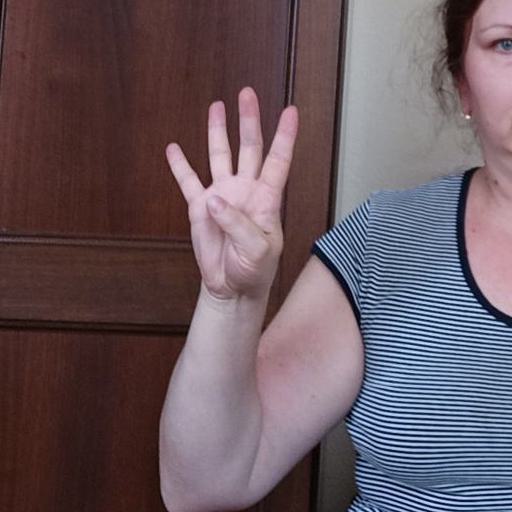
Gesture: four